Ralph Boschung

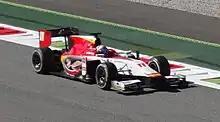
Boschung racing at the 2017 Monza Formula 2 round

In March 2017 Boschung signed for Campos Racing to compete in the inaugural FIA Formula 2 Championship, initially partnering Stefano Coletti and later Roberto Merhi, Robert Vișoiu and Álex Palou. Boschung finished out of the points during the first three rounds of the season, netting a highest finish of 12th thrice. Boschung finally took his first Formula 2 points at the Baku round, finishing eighth in the feature race. This gave him pole for the sprint. Boschung lost the lead on the first lap, before a DRS failure saw him slowly tumble down the rankings. He finished ninth before a disqualification from Jordan King saw him promoted to eighth, adding a point to his tally. Boschung picked his highest finish of the season with seventh in the feature race at the Red Bull Ring. It would also prove to be his final points finish of the season. Lining up second for the sprint, Boschung stalled on the grid and was hit from behind. He carried on with damage but finally retired from good on lap 16. Boschung was set for a top 3 qualifying finish at the Hungaroring, but problems left him 14th on the grid. He was set to claim another points finish, running in ninth during the feature race, but he was forced off track by Jordan King and lost five places. He recovered to eleventh. He had no luck in the sprint race; suffering a clutch issue at the start and finishing 16th. Boschung challenged for points at Spa-Francorchamps and Monza, but his efforts went unrewarded. Boschung parted ways with Campos before the final round at Yas Marina and was replaced by that year's FIA Formula 3 European champion Lando Norris. Overall, Boschung scored 11 points and finished 19th in the championship, scoring more points than all his teammates combined.